José Daniel Rodrigues da Costa

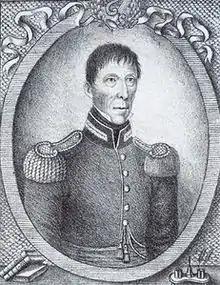

José Daniel Rodrigues da Costa (31 October 1757–7 October 1832) was a Portuguese poet.